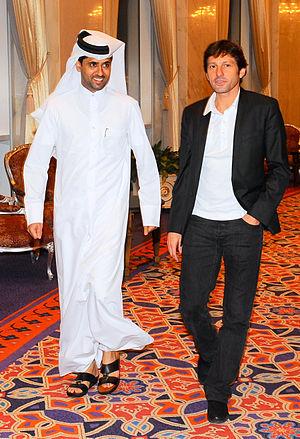
La saison 2011-2012 du Paris Saint-Germain est la 38ᵉ saison consécutive du club de la capitale en première division. Cette saison est marquée par l'arrivée du fonds d'investissement qatari QSI, filiale de QIA, qui devient l'actionnaire majoritaire du club avec 70 % puis 100 % des parts et succède donc aux anciens actionnaires de Colony Capital. Robin Leproux est révoqué de sa fonction de président et remplacé par un président intérimaire, Benoît Rousseau, ancien directeur financier du club, puis à partir du 4 novembre 2011 par Nasser Al-Khelaïfi, homme d'affaires qatari et ami du prince héritier Tamim ben Hamad Al Thani, dirigeant de QSI.